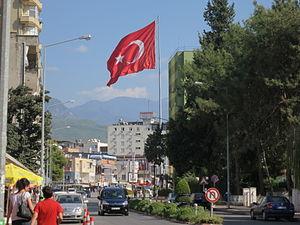
Osmaniye est une ville de Turquie, préfecture de la province du même nom.